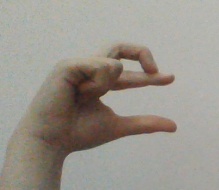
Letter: thal